The Real Housewives of Atlanta season 4

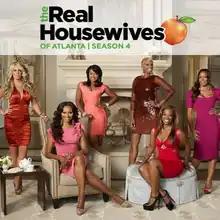
Cover used by the iTunes StoreLeft to right: Zolciak-Biermann, Bailey, Parks, Leakes, Burruss and Whitfield

The fourth season of "The Real Housewives of Atlanta", an American reality television series, was broadcast on Bravo. It aired from November 6, 2011 until April 22, 2012, and was primarily filmed in Atlanta, Georgia. Its executive producers are Lauren Eskelin, Lorraine Haughton, Glenda Hersh, Carlos King, Steven Weinstock and Andy Cohen.